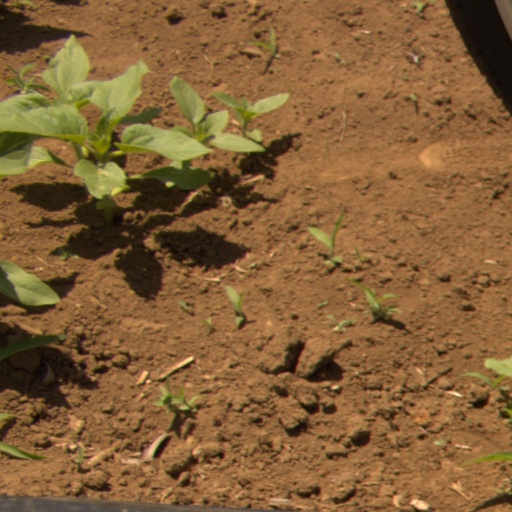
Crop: Jerusalem artichoke